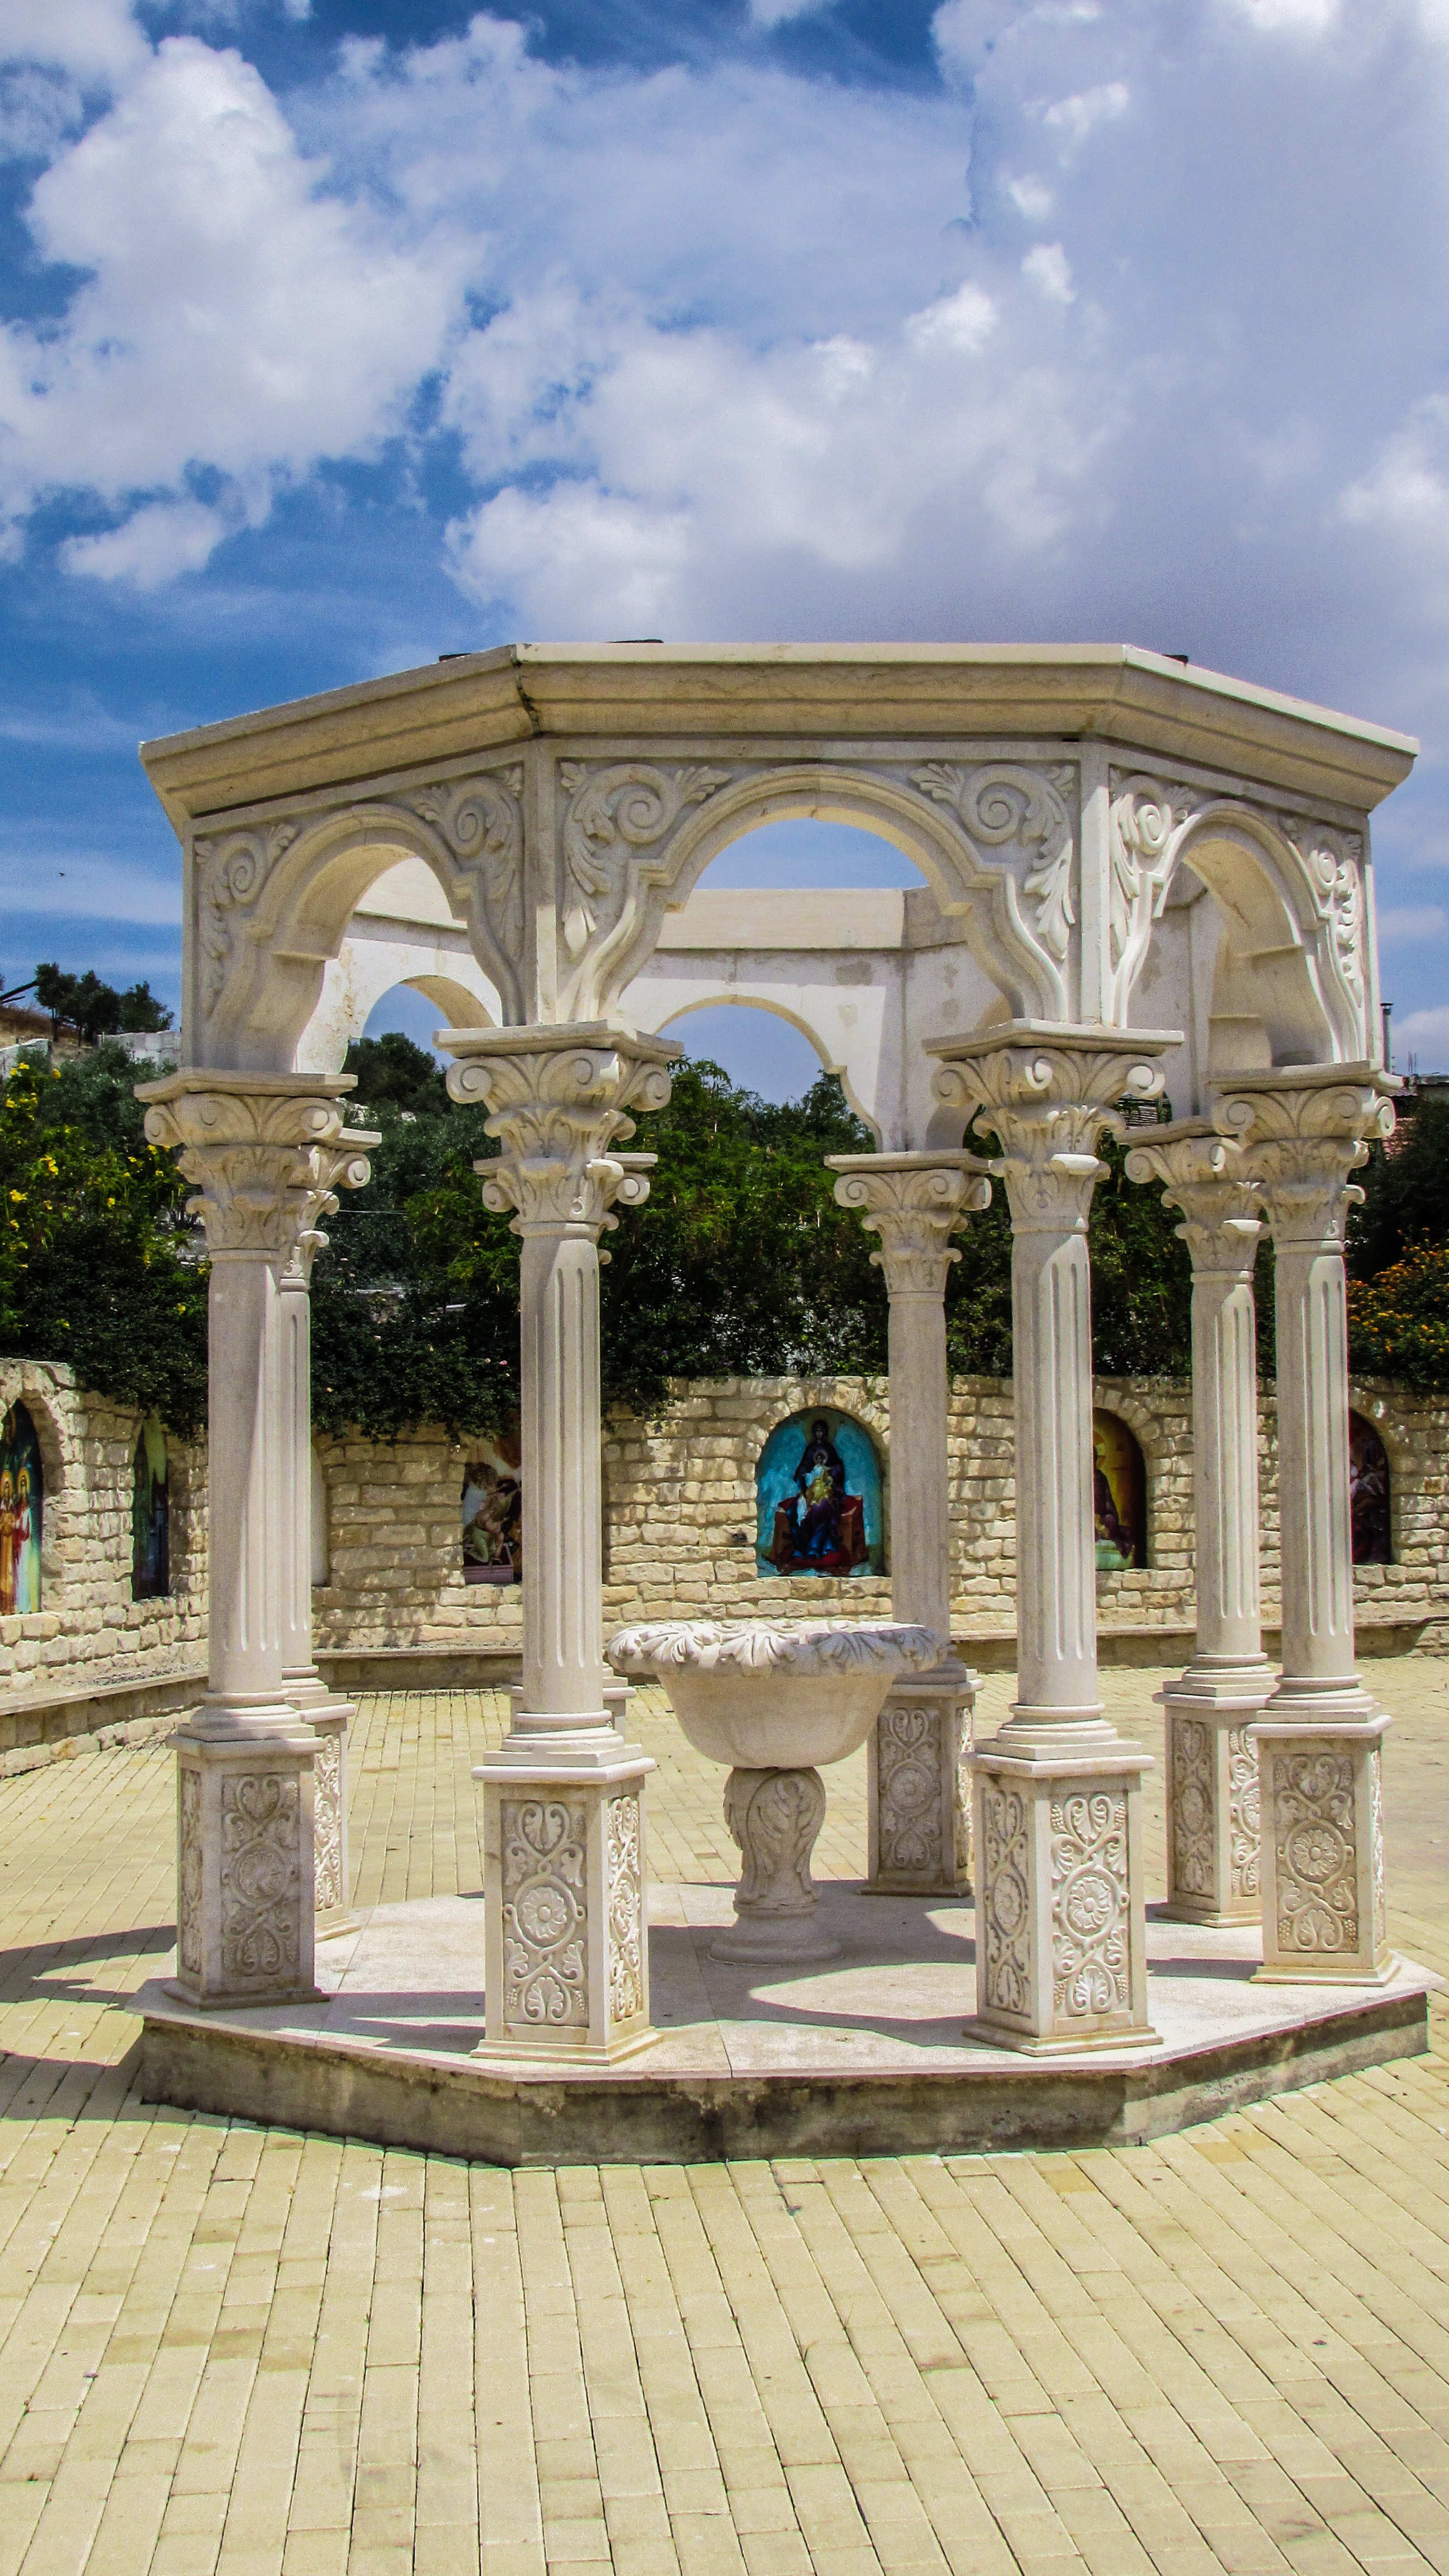
architecture, structure, palace, monument, arch, column, landmark, memorial, monastery, estate, cyprus, colonnade, peristyle, ancient history, ancient roman architecture